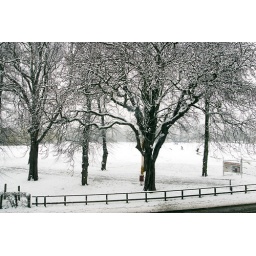
trees in the walks with a white easter covering of snow